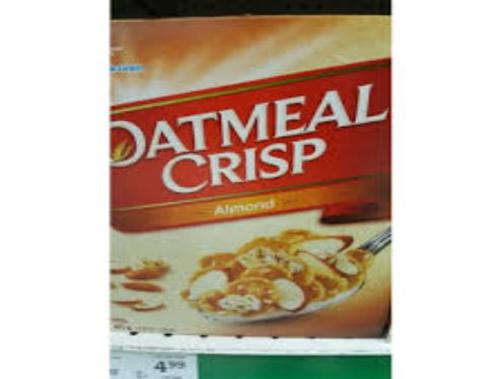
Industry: Food